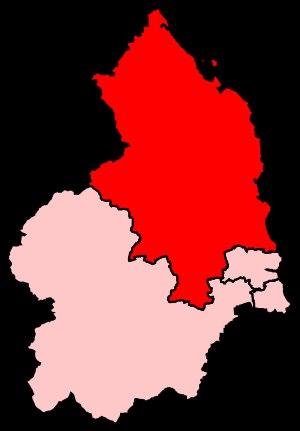
La circonscription de Berwick-upon-Tweed est une circonscription électorale anglaise située dans le Northumberland, et représentée à la Chambre des Communes du Parlement britannique depuis 2015 par Anne-Marie Trevelyan du Parti conservateur.